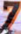
Number: 7